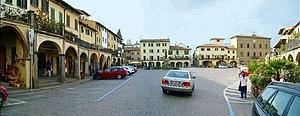
Greve in Chianti est une commune d'environ 12 700 habitants située dans la ville métropolitaine de Florence, dans la région de la Toscane, en Italie.